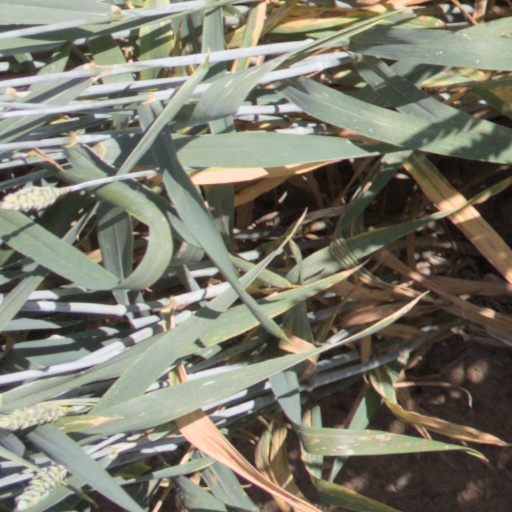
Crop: wheat